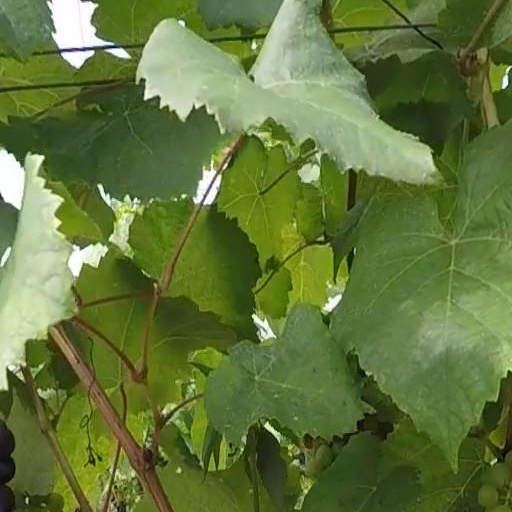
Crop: grape